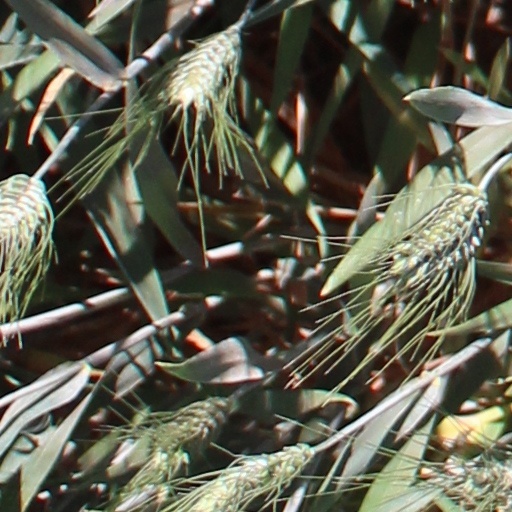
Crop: wheat